Flamenquín

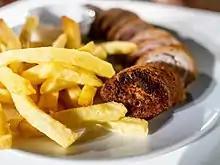
Flamenquín (chopped) served in Cordoba.

The flamenquín is a traditional dish from Cordoba (Andalusia) made with slices of jamón serrano wrapped in pieces of pork loin, coated breadcrumb batter, and deep-fried. It is often garnished with French fries and mayonnaise. A common variation replaces the loin with boiled ham. It can also be made with other fillings, such as fish, cheese, or poultry.